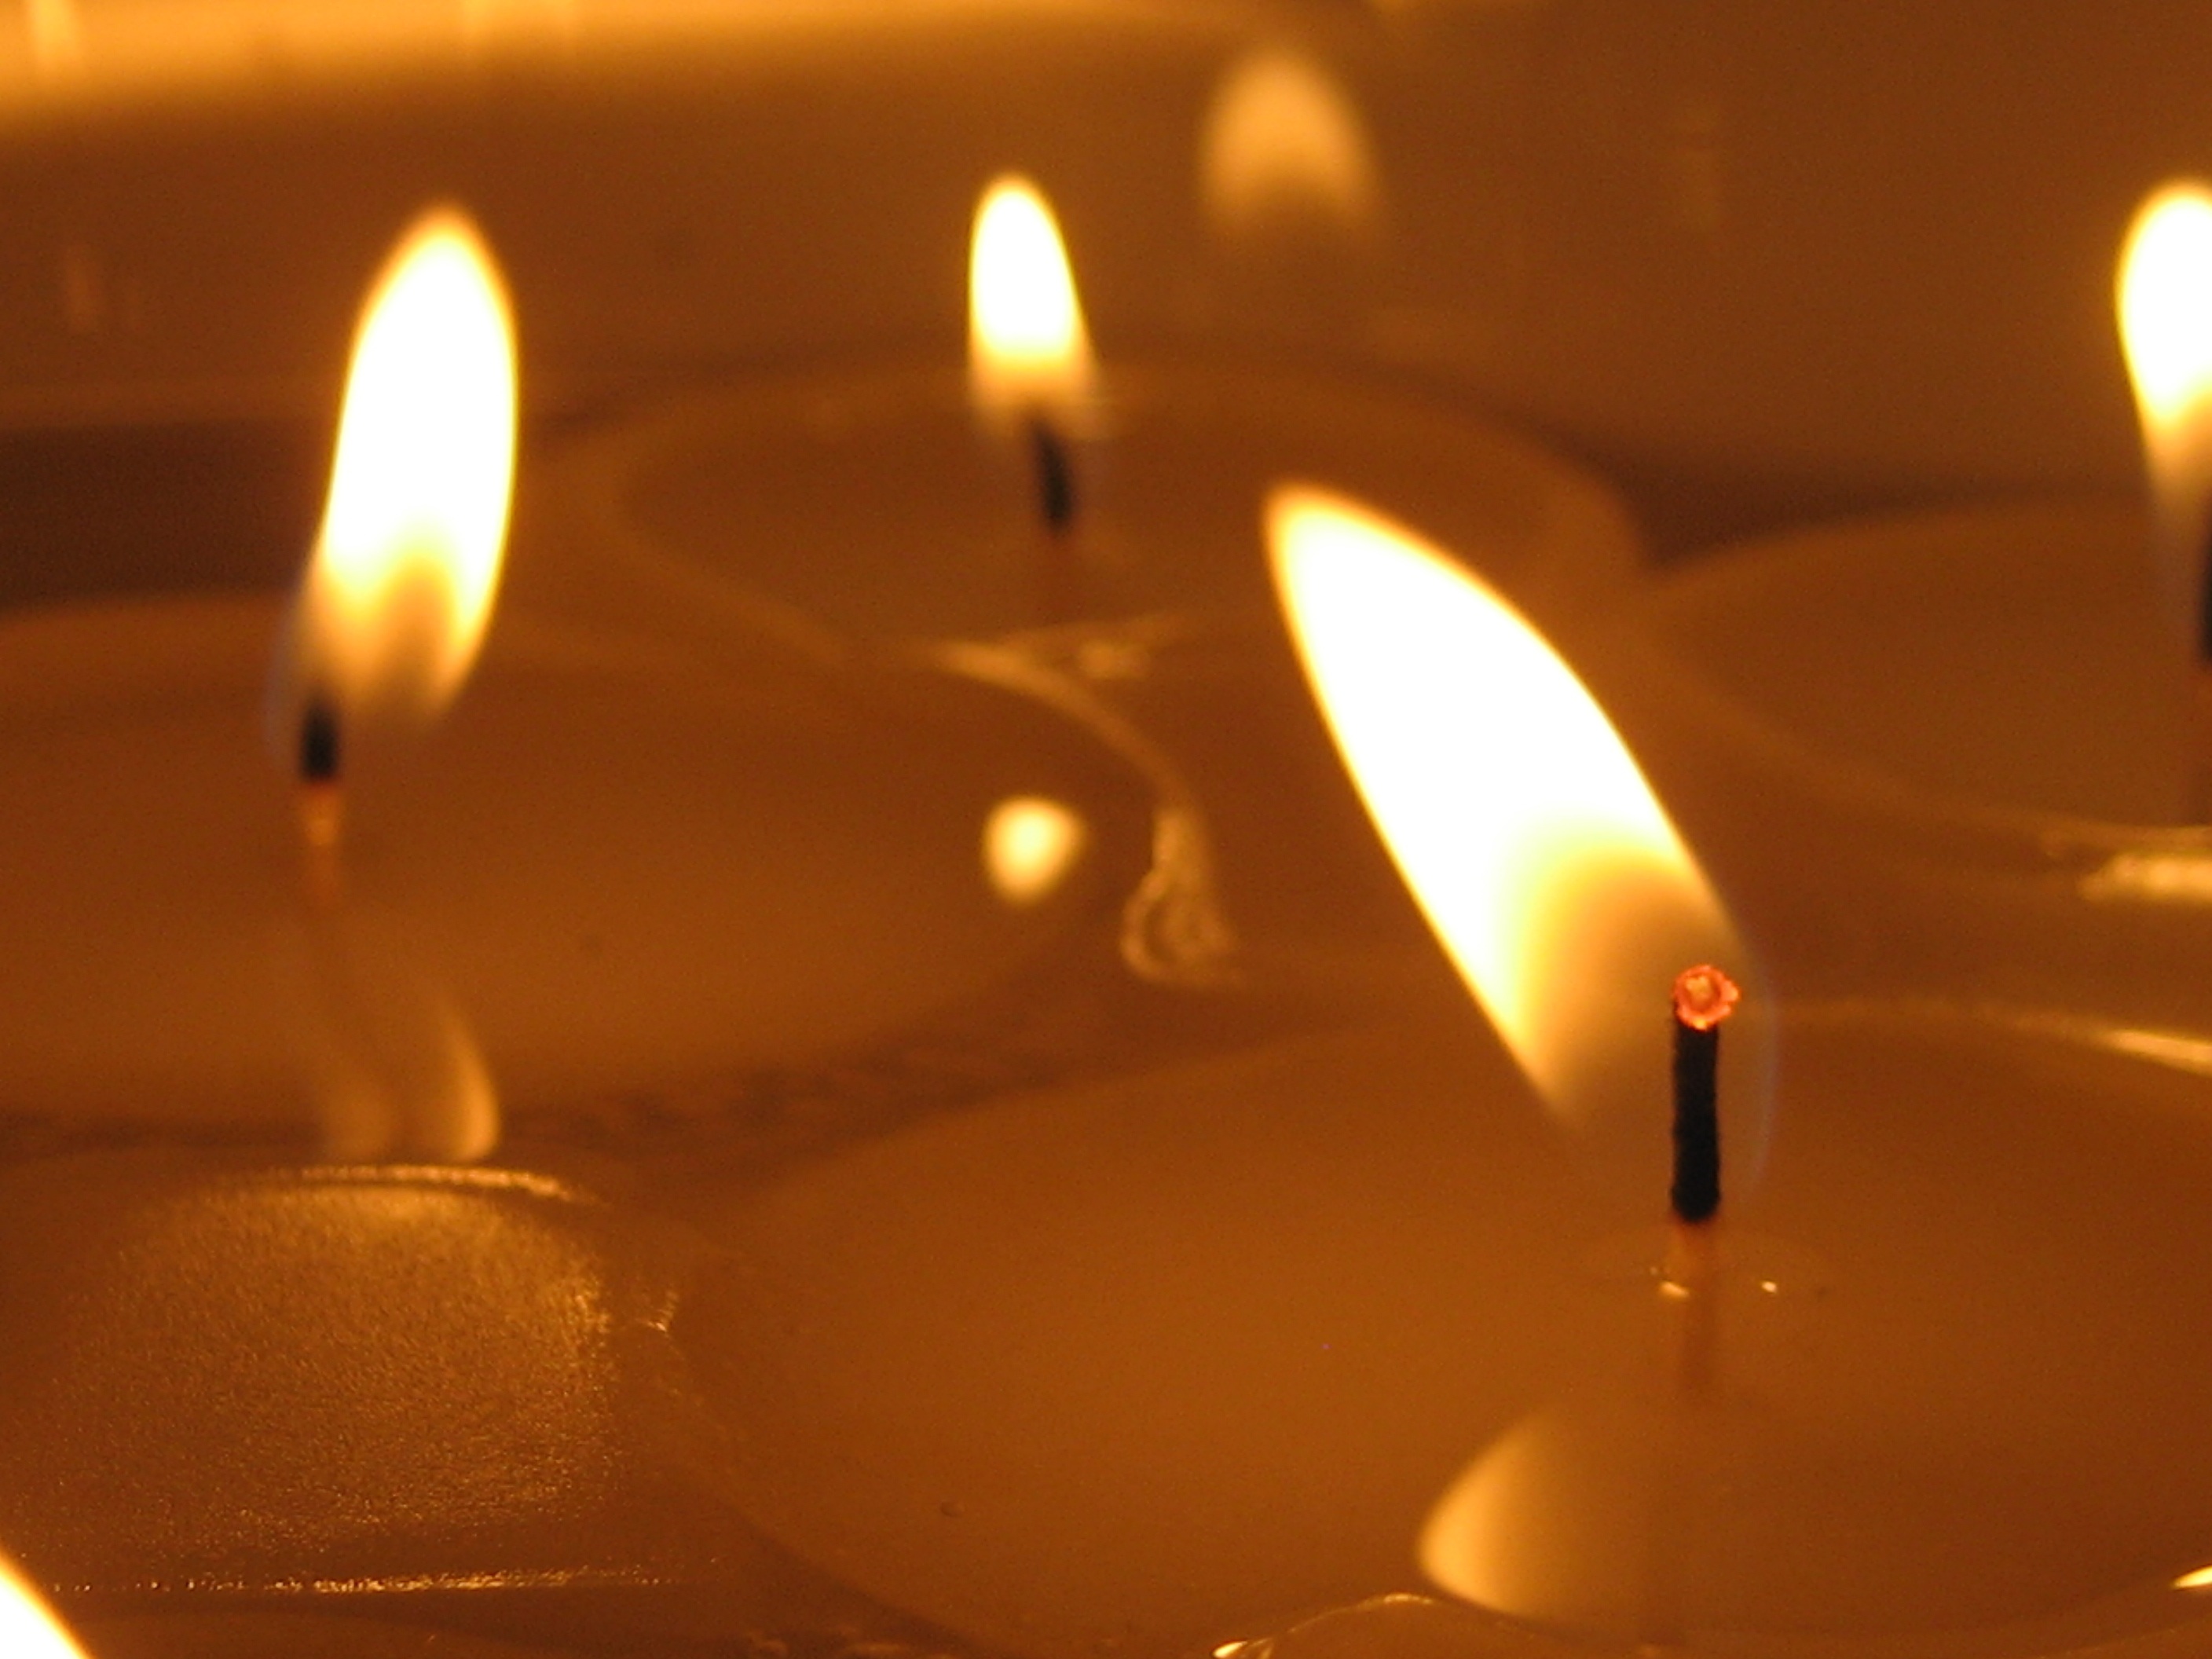
light, petal, flame, fire, yellow, candle, christmas, lighting, decor, tealight, macro photography, candle light